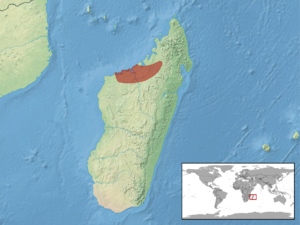
Furcifer angeli est une espèce de sauriens de la famille des Chamaeleonidae.